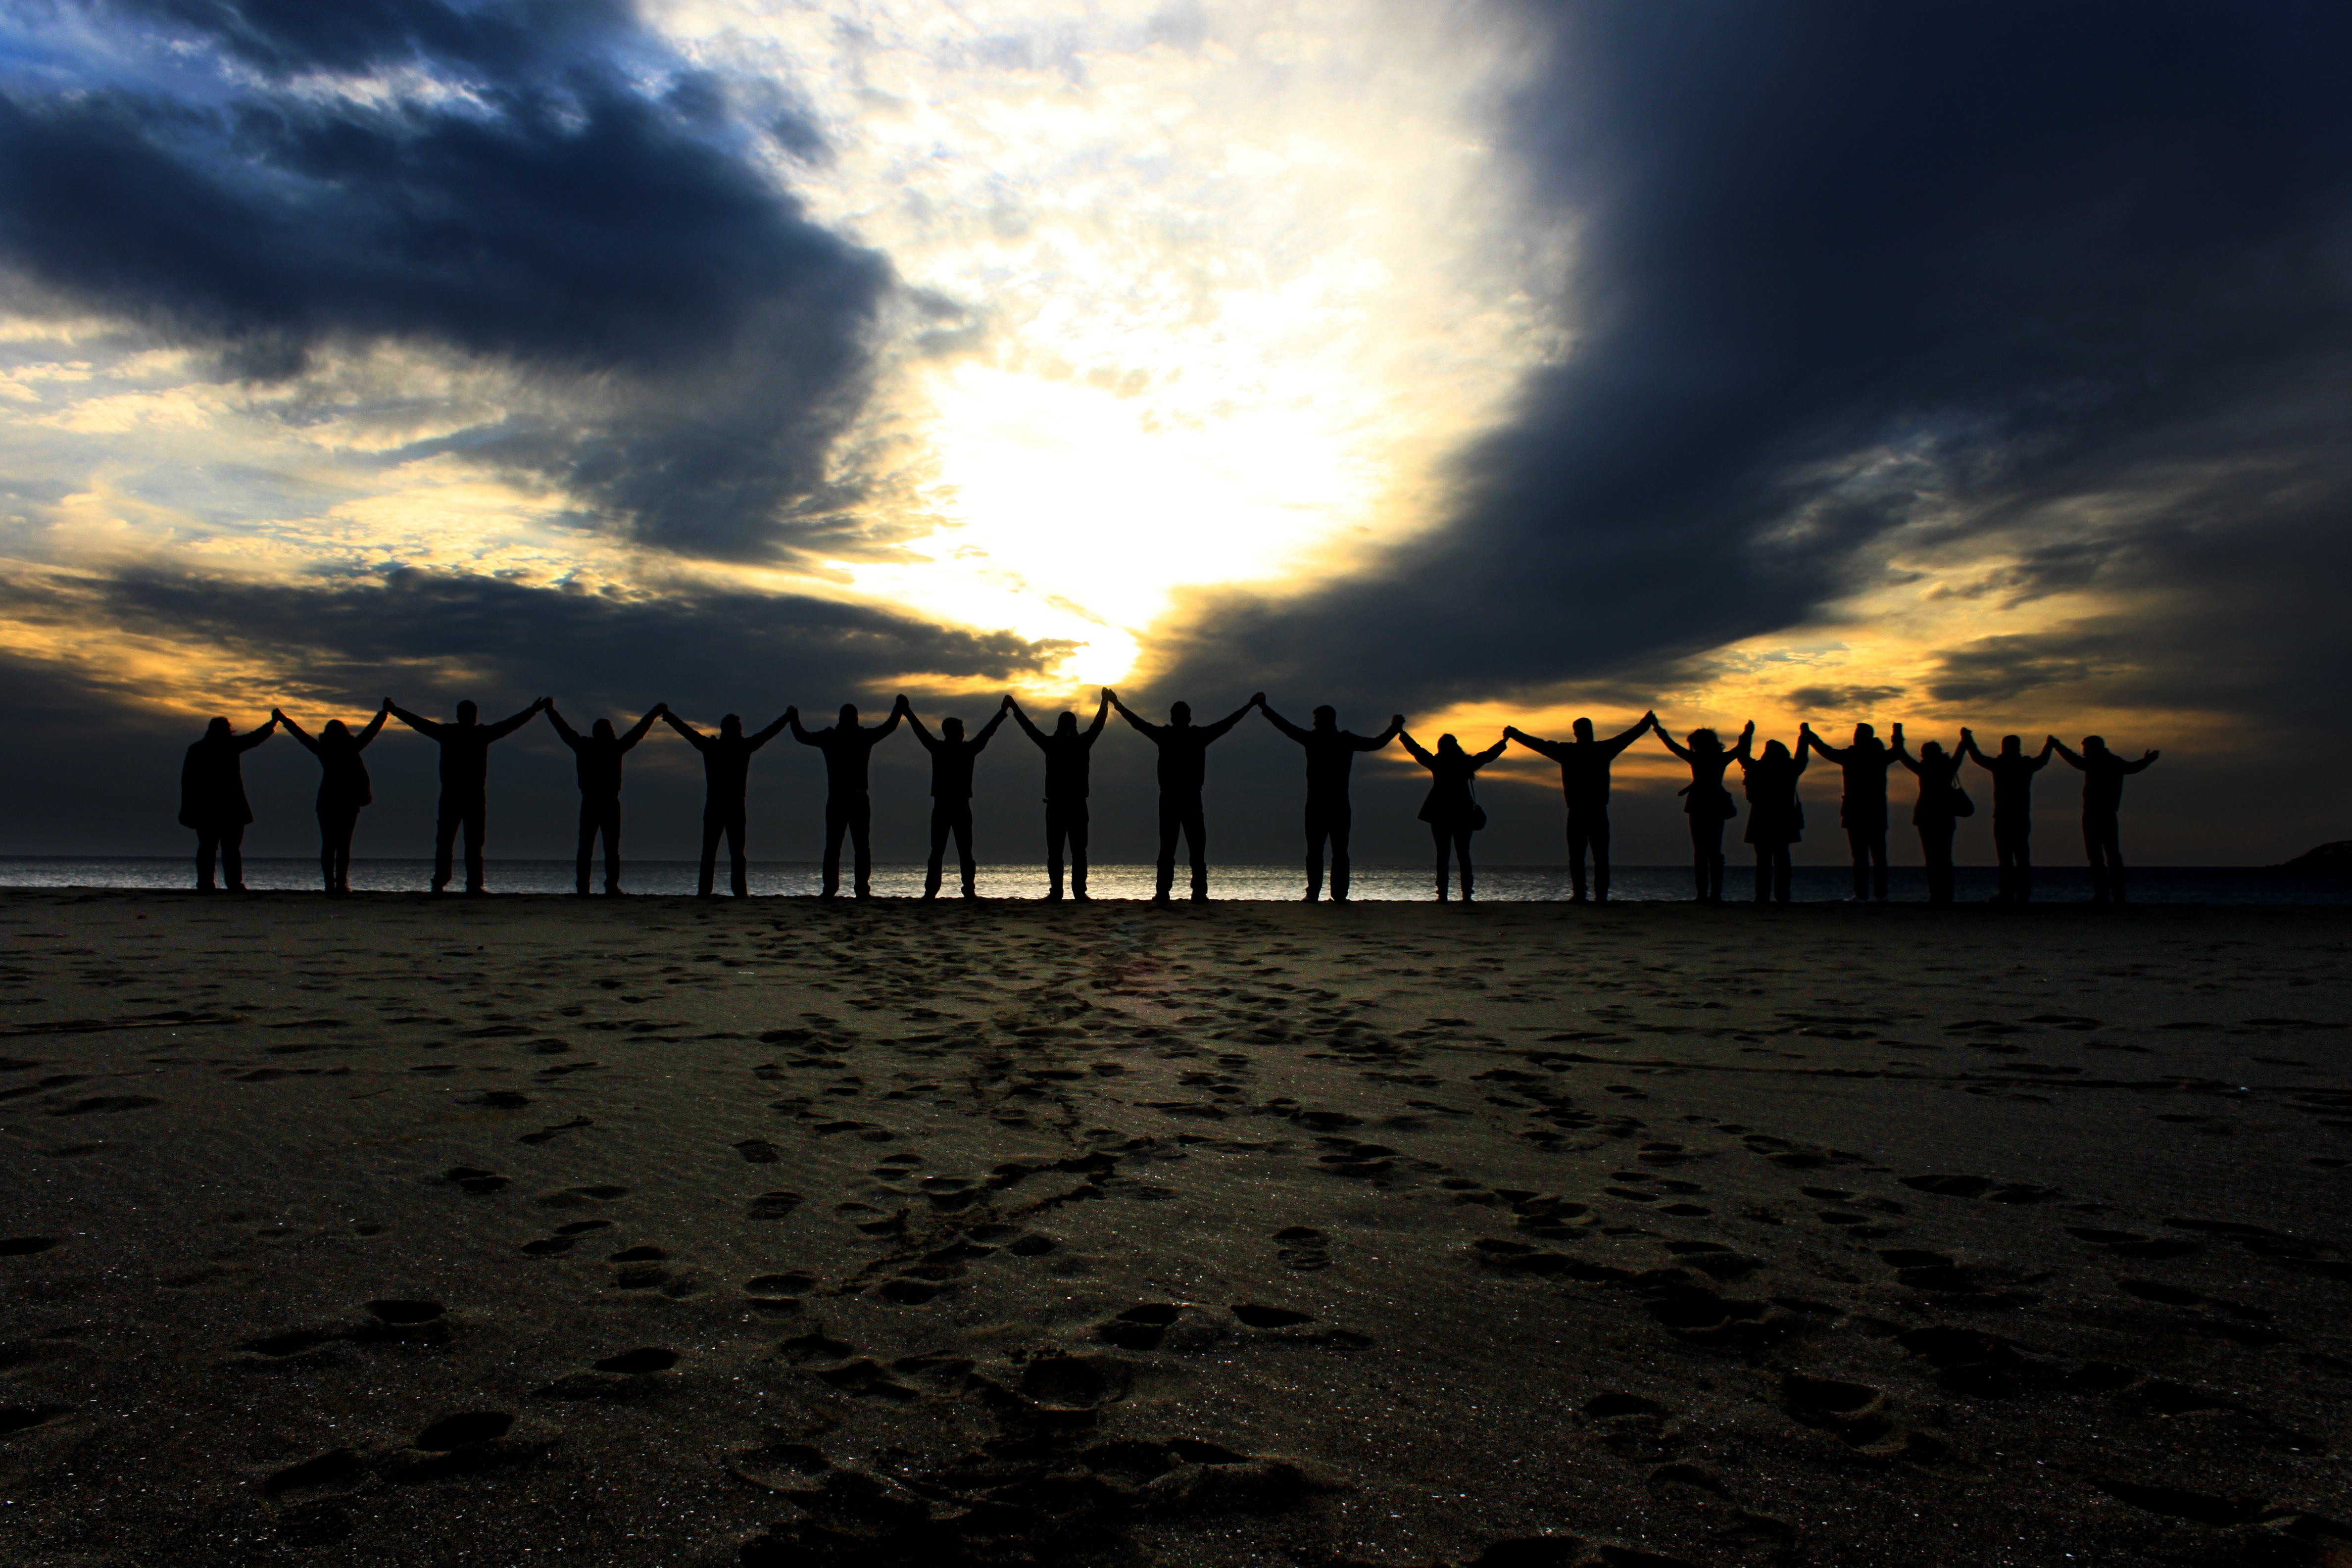
beach, landscape, sea, coast, ocean, horizon, silhouette, light, cloud, sky, sun, sunrise, sunset, night, sunlight, morning, shore, wave, dawn, atmosphere, pier, dusk, evening, reflection, bay, human, darkness, turkey, marine, solidarity, togetherness, reverse light, hatay, samandag